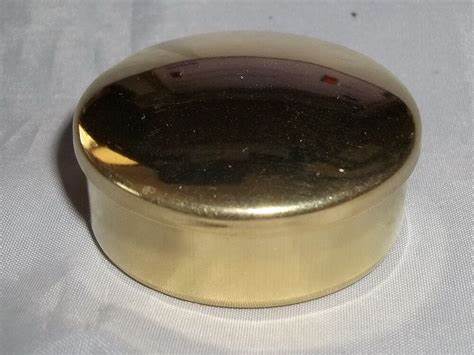
Label: metal